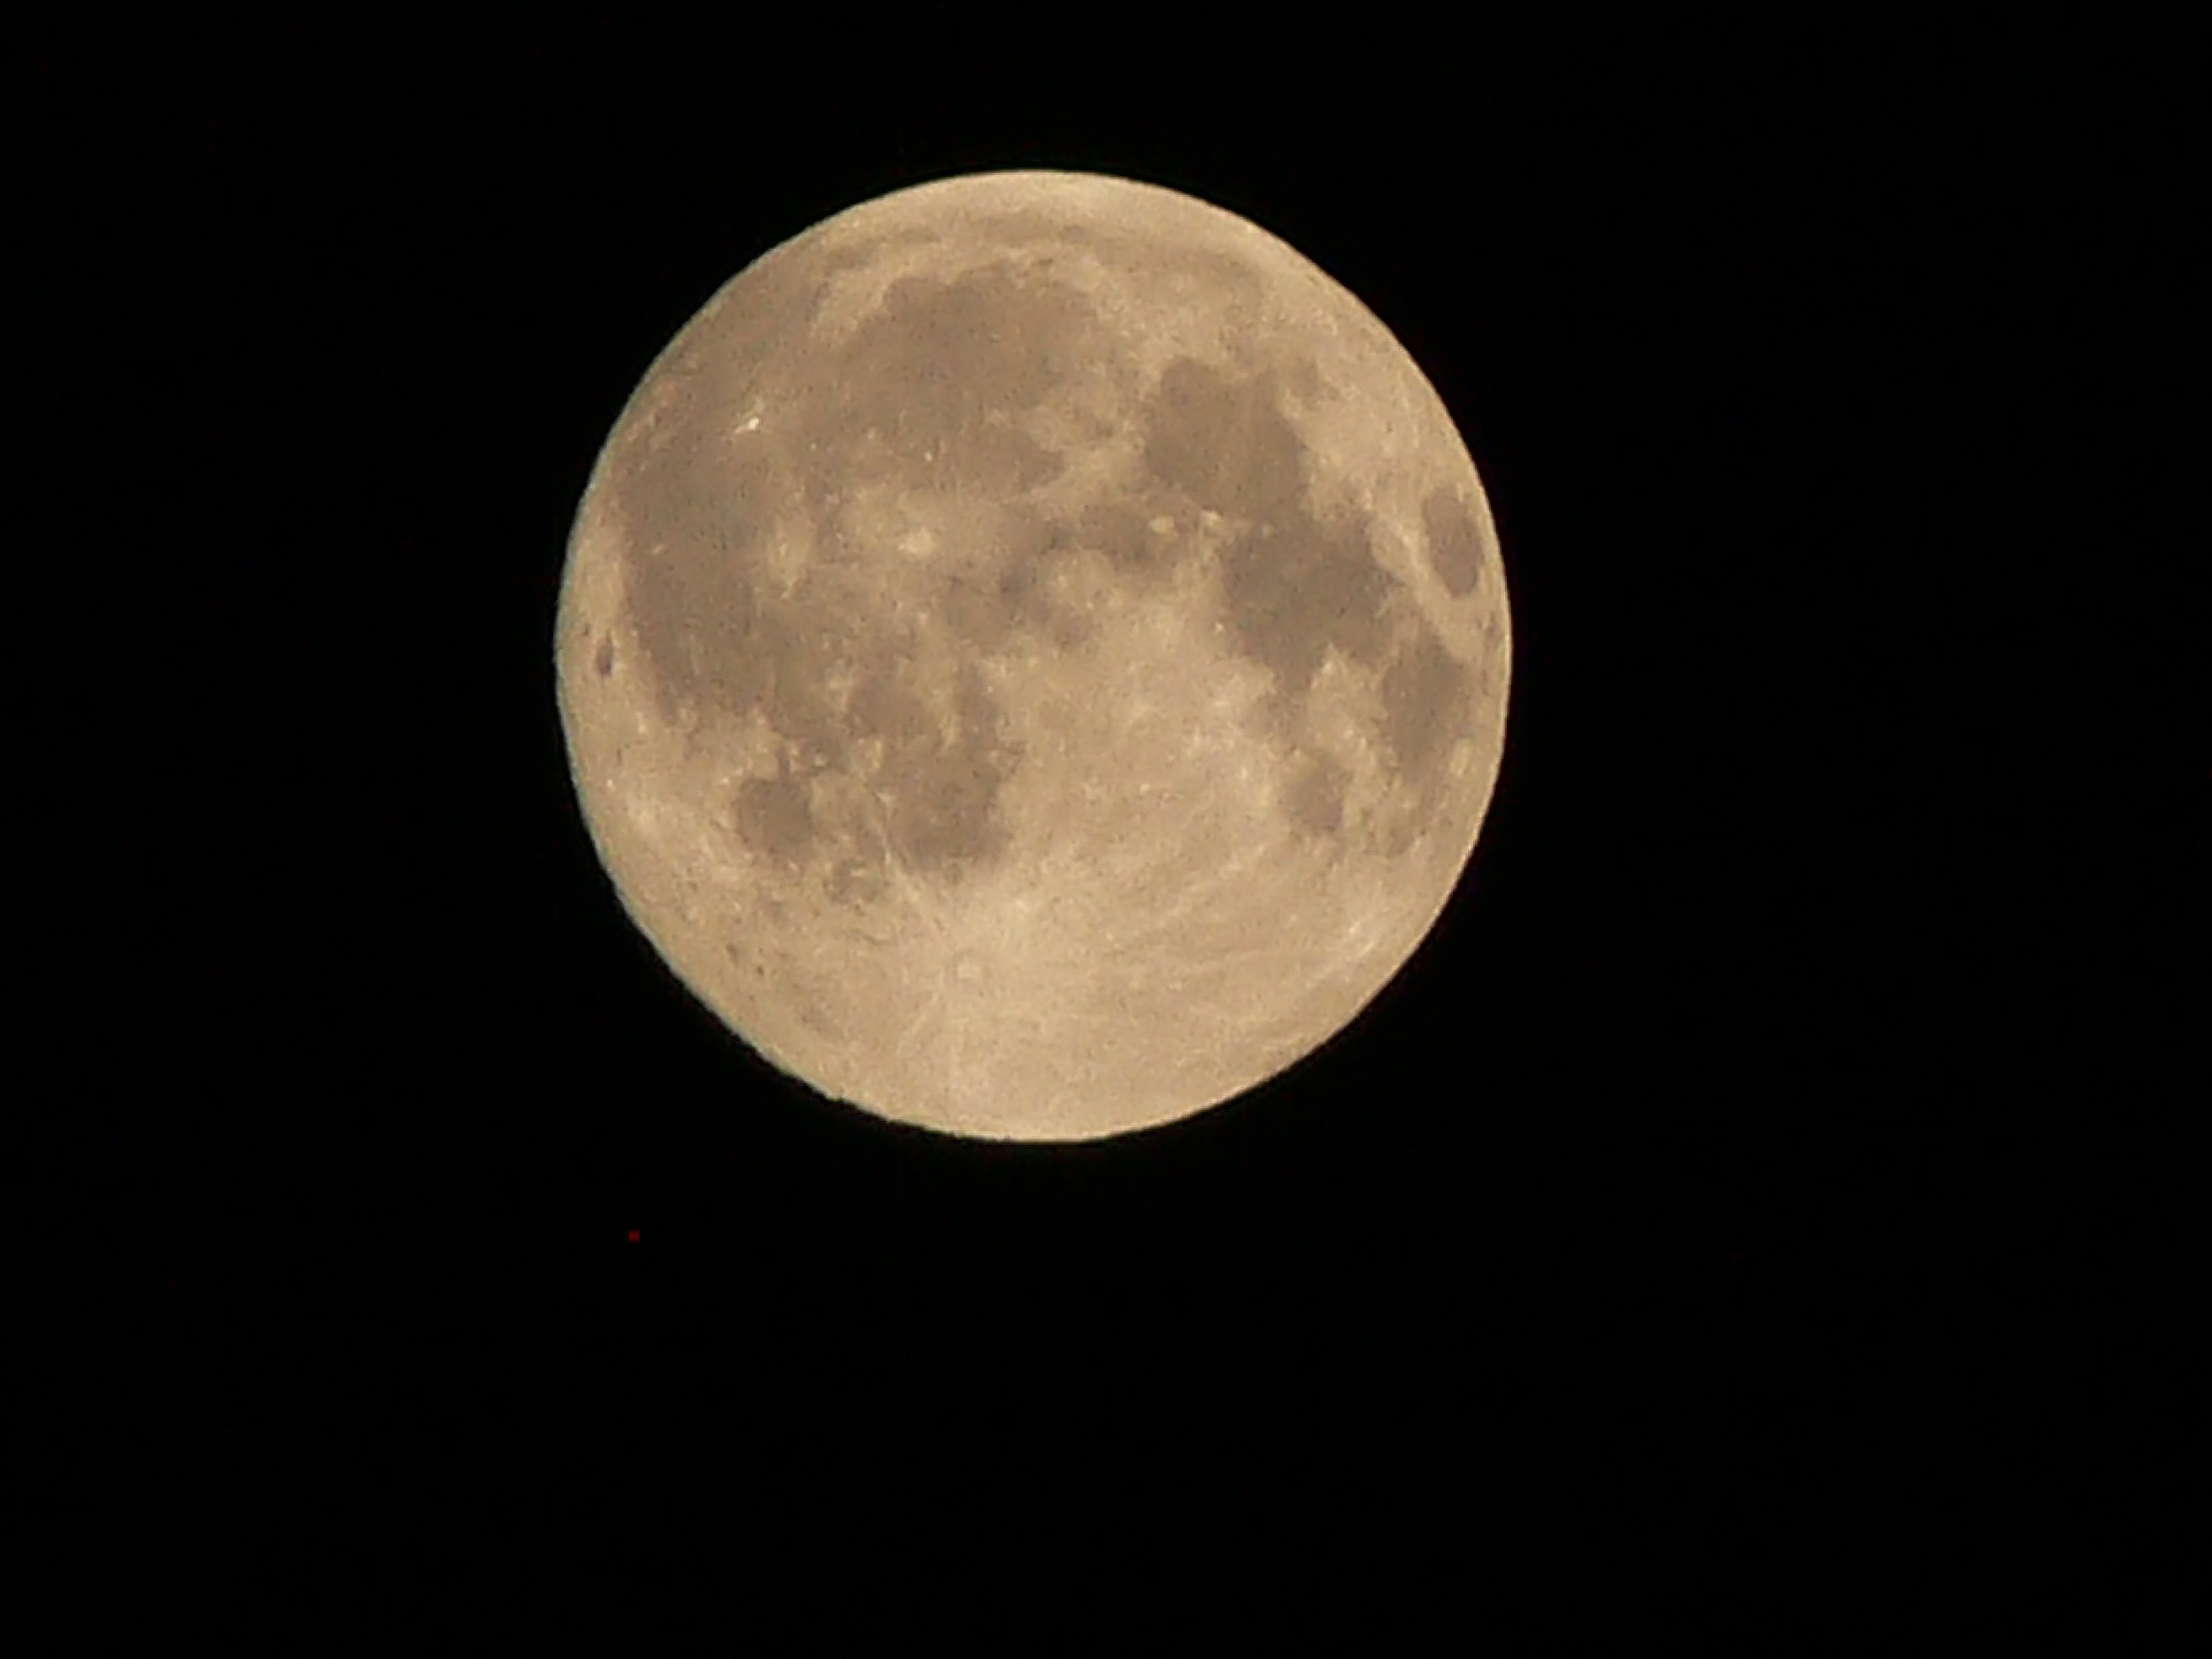
night, atmosphere, moon, full moon, circle, astronomy, astronomical object, celestial event